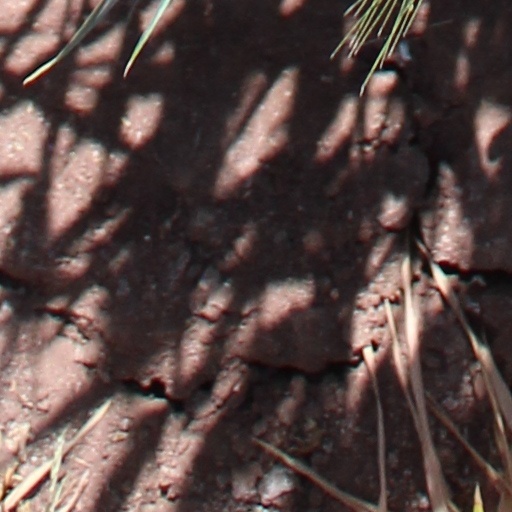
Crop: wheat